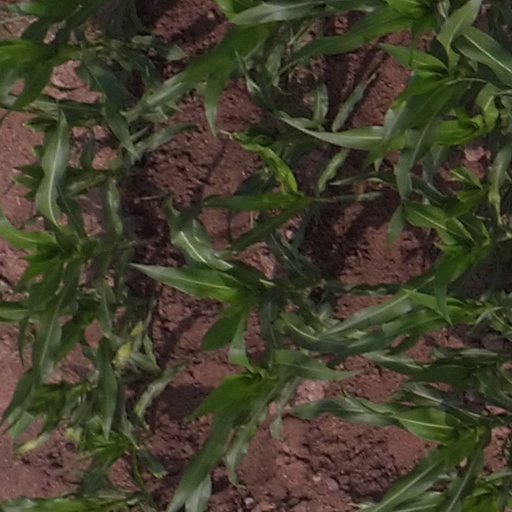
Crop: maize; corn